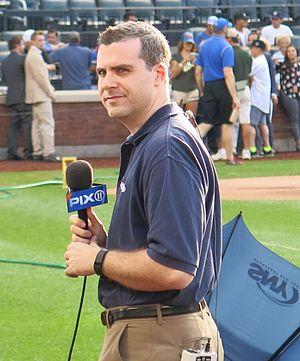
Steve Gelbs est un journaliste américain. Il est commentateur sportif de SportsNet New York affecté à la couverture Mets de New York.